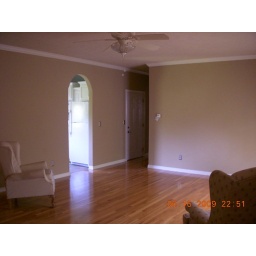
Living room, kitchen door is lit up by windows in kitchen